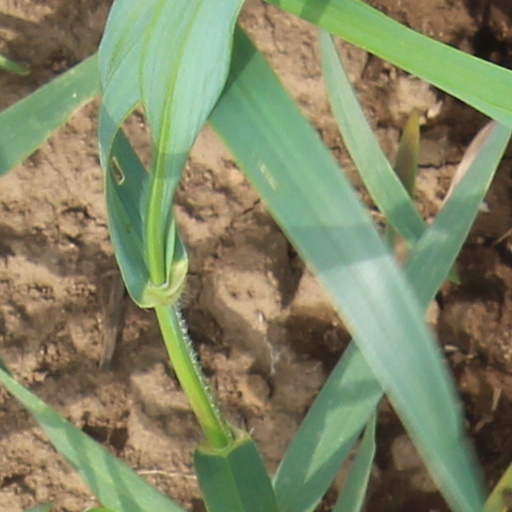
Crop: wheat